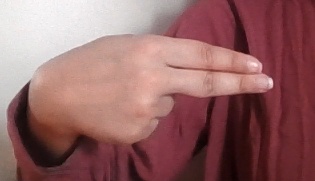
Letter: ain